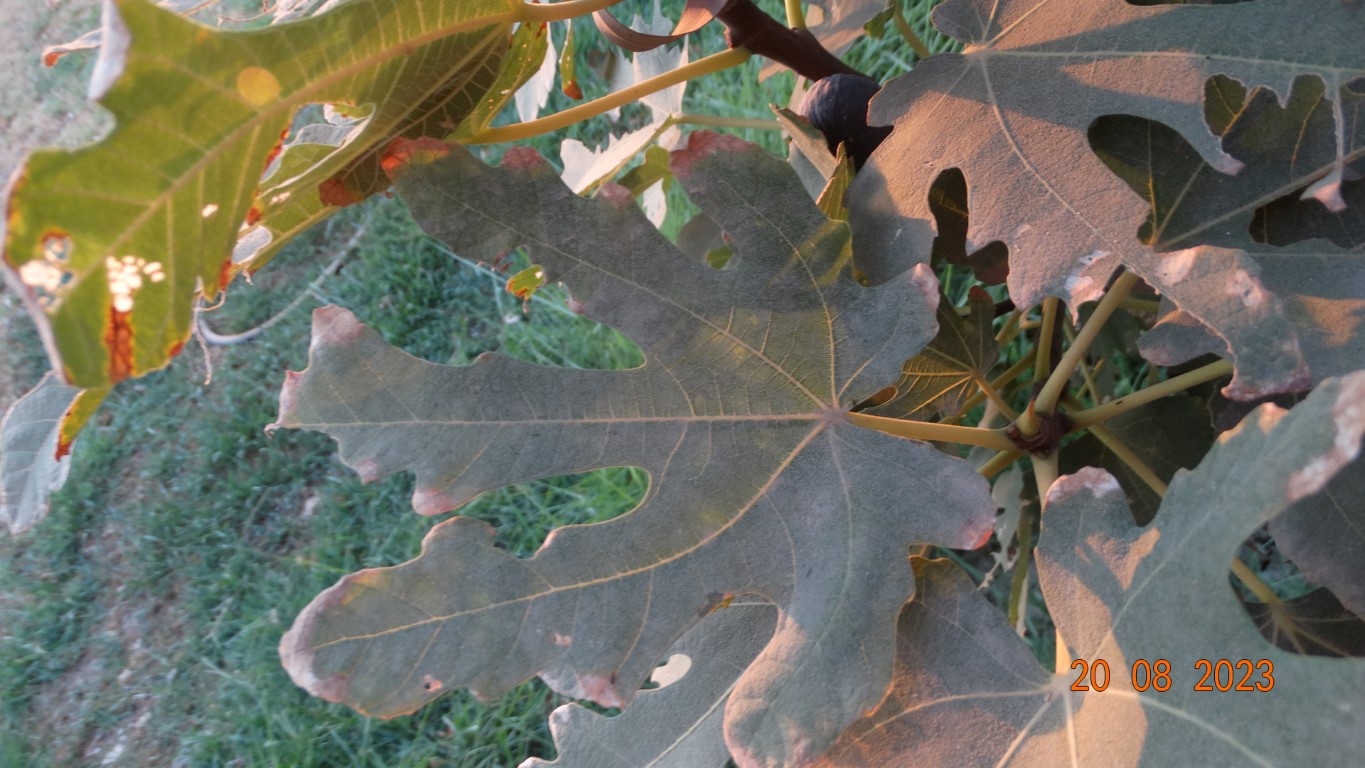
Label: infected